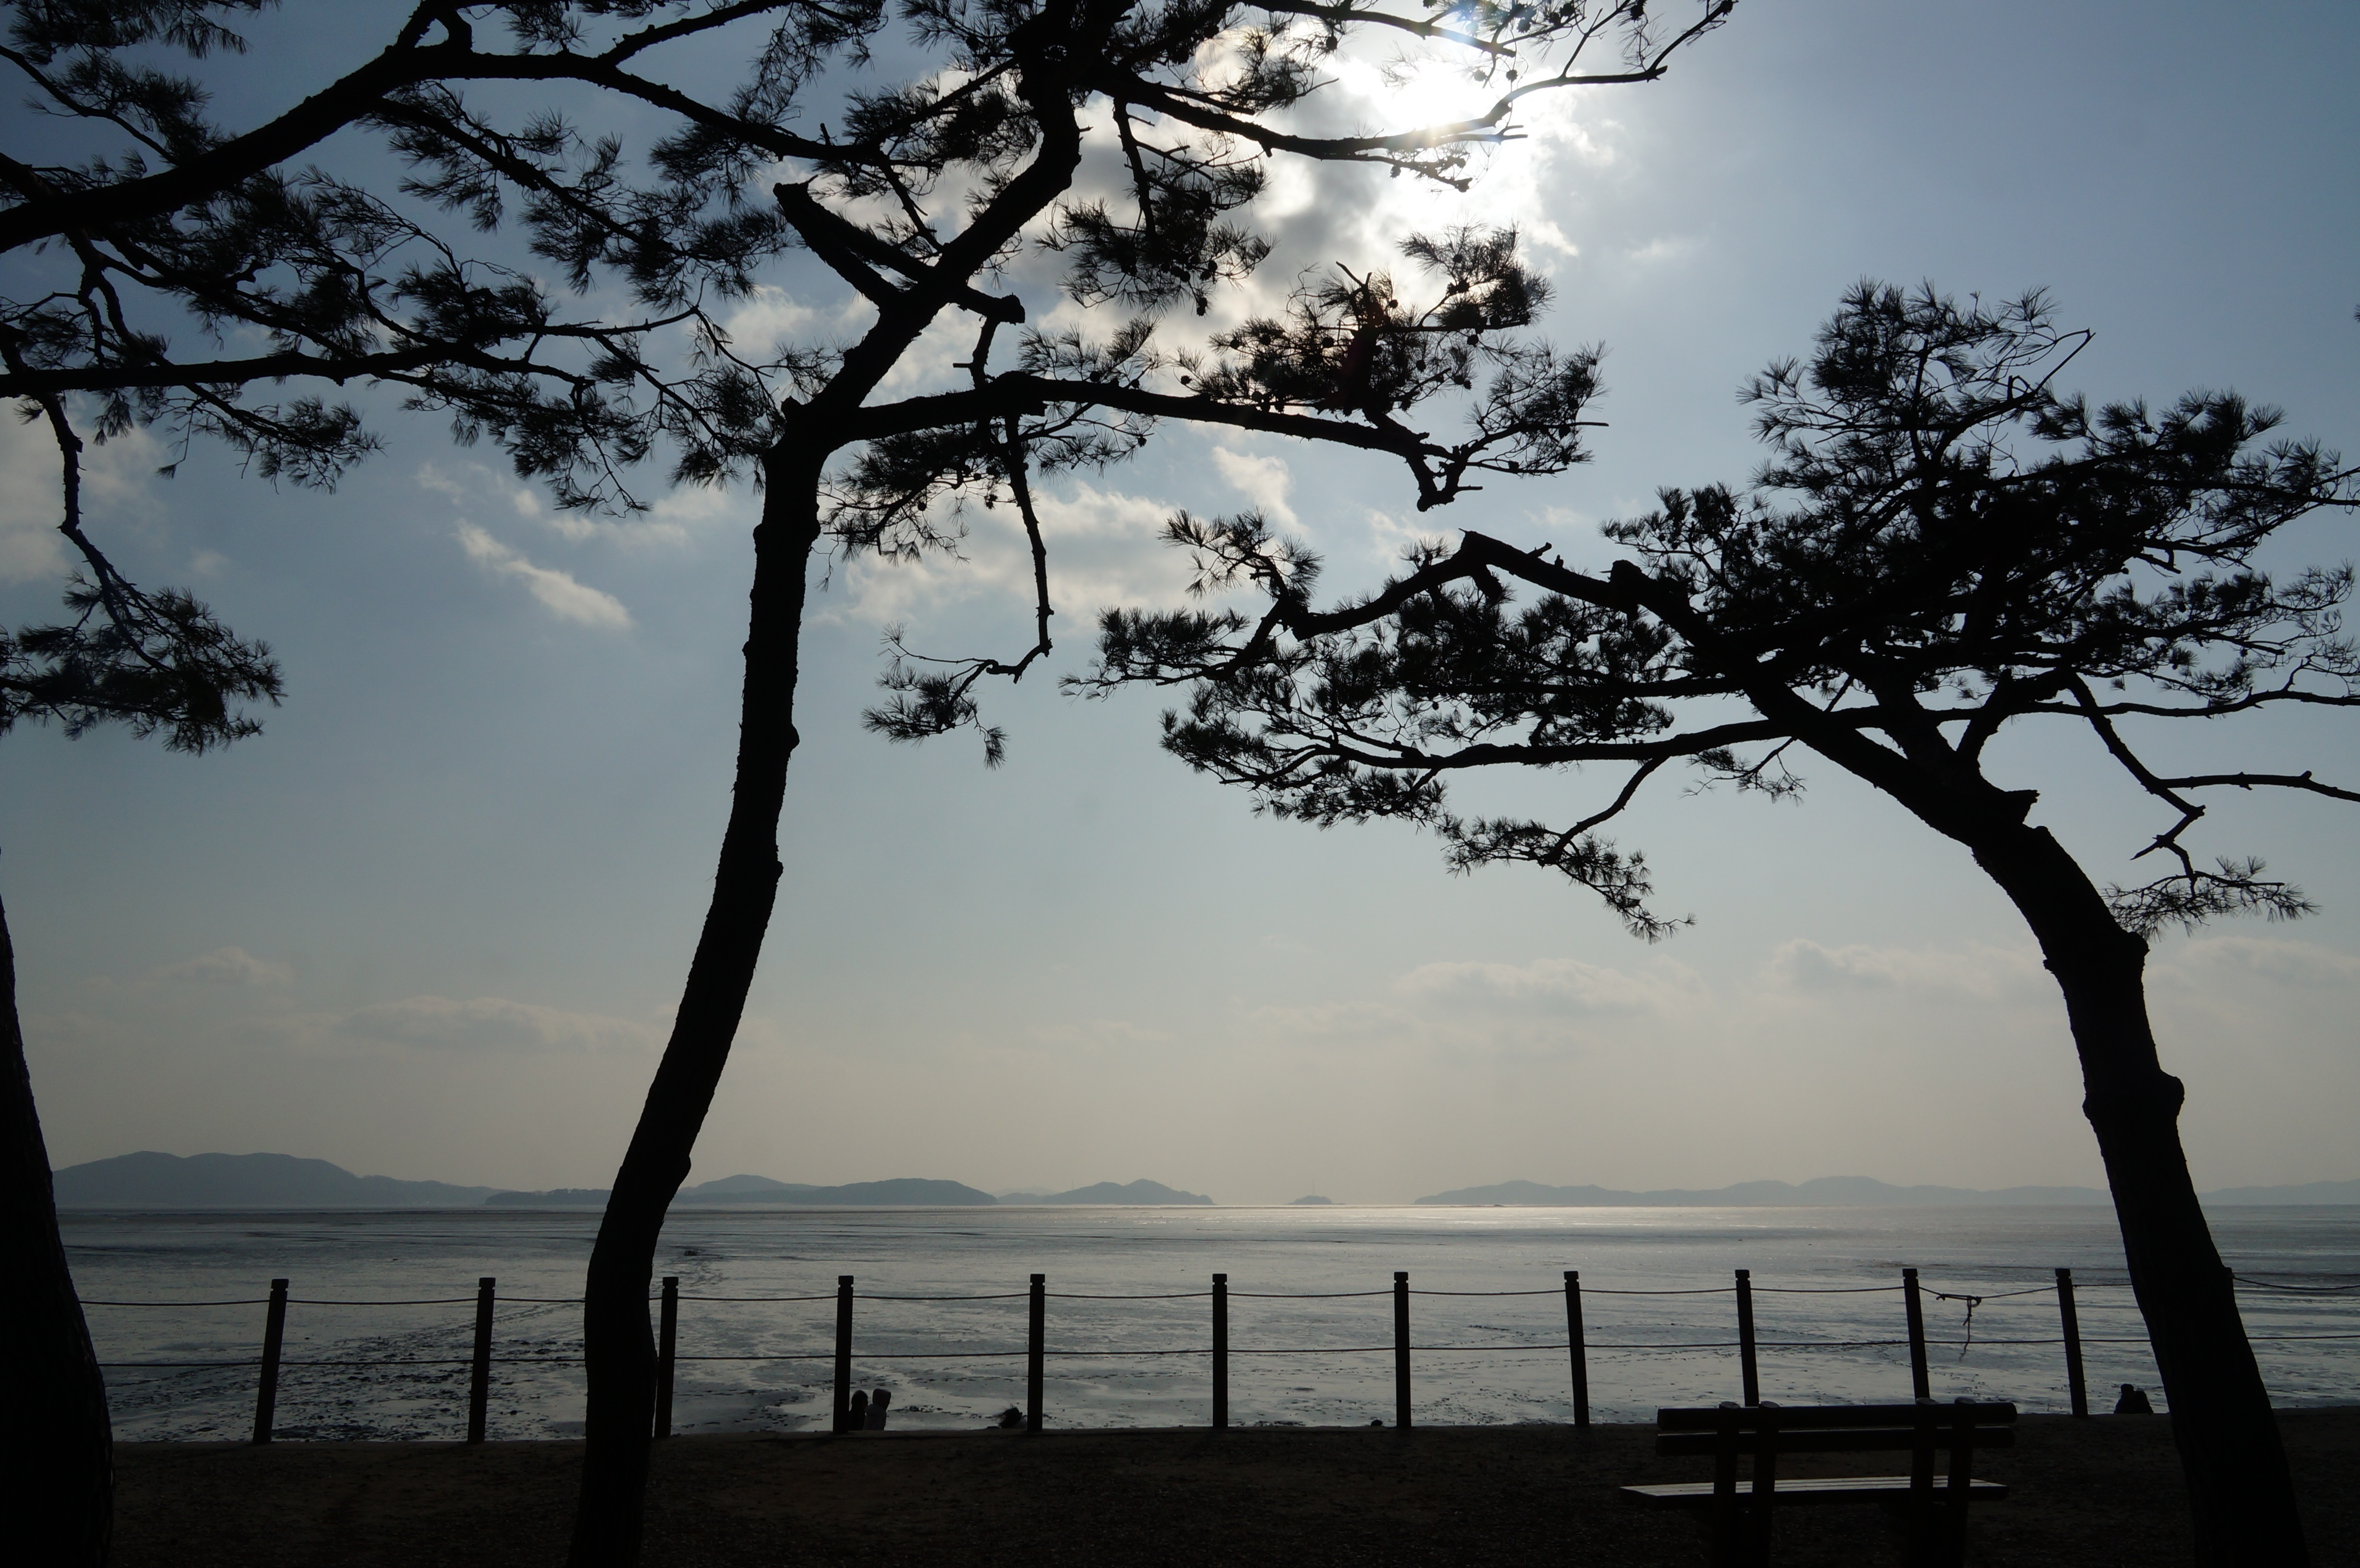
sky, tree, plant, cloud, morning, woody plant, branch, evening, dusk, sea, sunset, flower, dawn